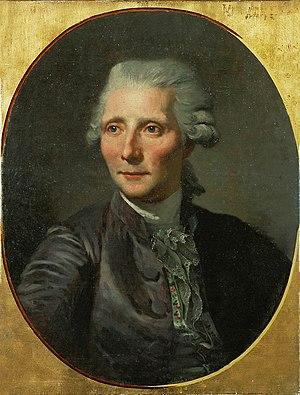
Portrait d'homme vers 1780 (dit autrefois